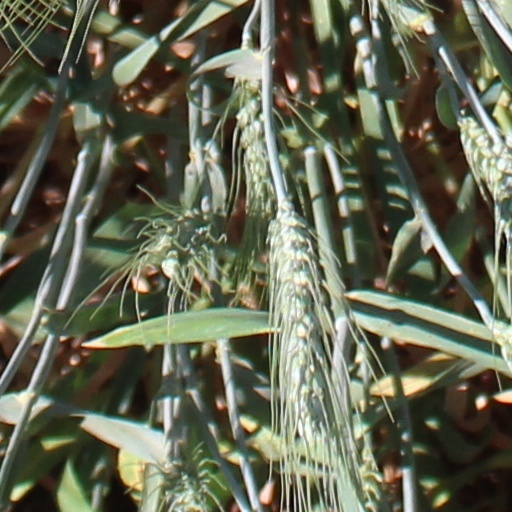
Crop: wheat